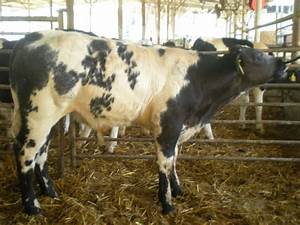
Label: cow